Werner Munzinger

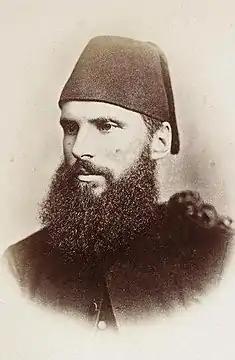
Werner Munzinger, 1873

Werner Munzinger (4 April 1832 in Olten, Switzerland – 14 November 1875 in Aussa, Sultanate of Aussa) was a Swiss adventurer and administrator under the service of the Khedivate of Egypt.